N. H. Keerthiratne

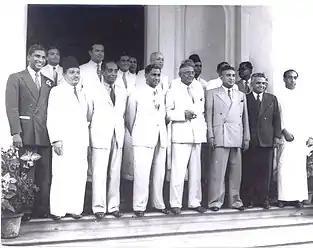
Sri Lanka - Cabinet of 1952 at Queen's House after swearing in ceremony on 17 June 1952

Keerthiratne contested in the Kegalle electorate during the first Parliamentary election of Sri Lanka in 1947, against R. V. Dedigama, and won by obtaining 14,550 votes. He retained the seat at the subsequent parliamentary elections in 1952, securing approximately 65% of the vote. In 1953, he was appointed Parliamentary secretary to the Minister of Posts and Telecommunications by Prime Minister Sir John Kotelawala. Keerthiratne has the unique distinction of being the first person to send a Telegram in Sinhala. In 1956 he contested the Mawanella electorate, losing to C. R. Beligammana by over 7,500 votes. At the 4th parliamentary election held in March 1960 he ran as the United National Party candidate in the Kegalle electorate, but was defeated by the incumbent member, P. B. G. Kalugalla, by 1,608 votes. He ran again for the same seat at the subsequent elections in July 1960, again losing to Kalugalla.